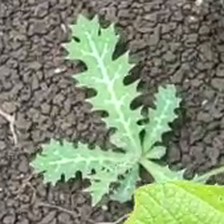
Weed species: Bilayat_(Mexicana_Argemone)